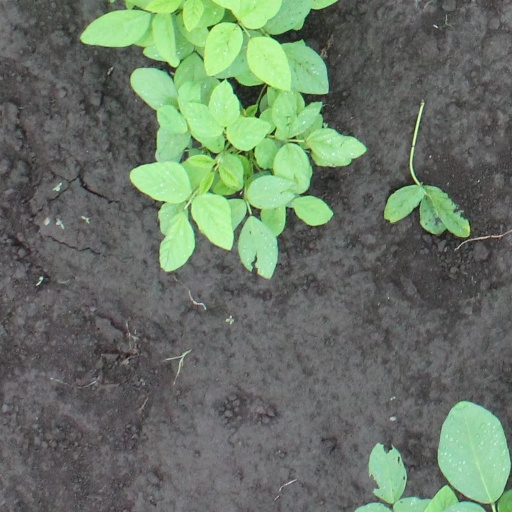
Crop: soybean